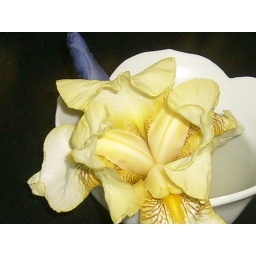
a yellow iris in a bowl of water